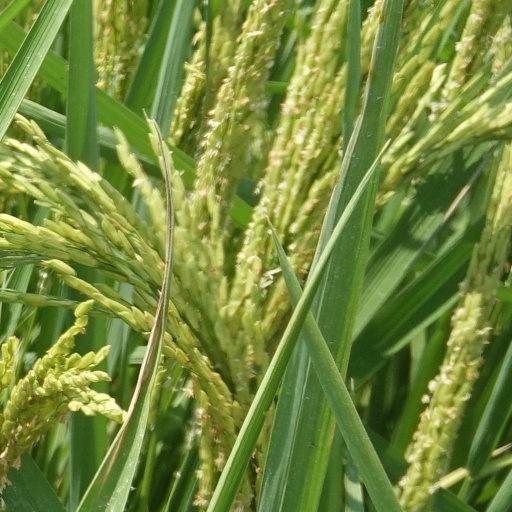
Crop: rice